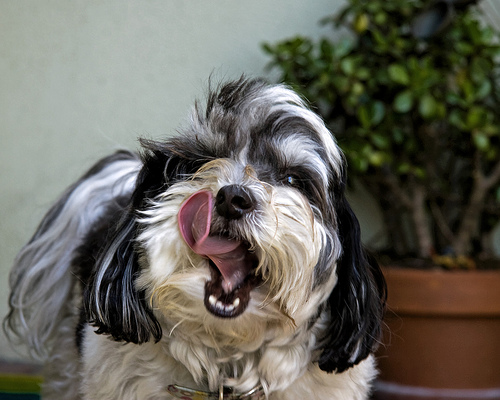
Animal: dog
Breed: havanese